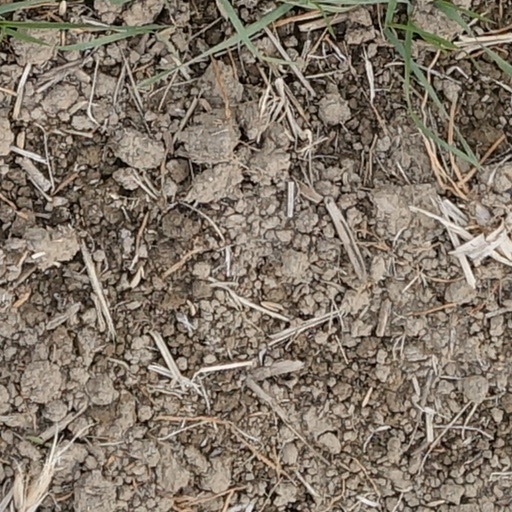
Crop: wheat